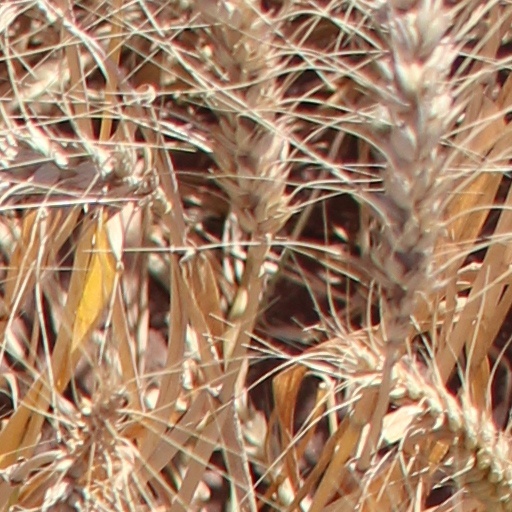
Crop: wheat